Fred (2014 film)

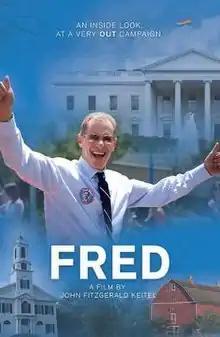

Fred is a 2014 American documentary film that chronicles the 2012 presidential campaign of the first openly gay candidate in a major political party in American history, Fred Karger. "Fred" premiered at the Monadnock International Film Festival on April 4, 2014.